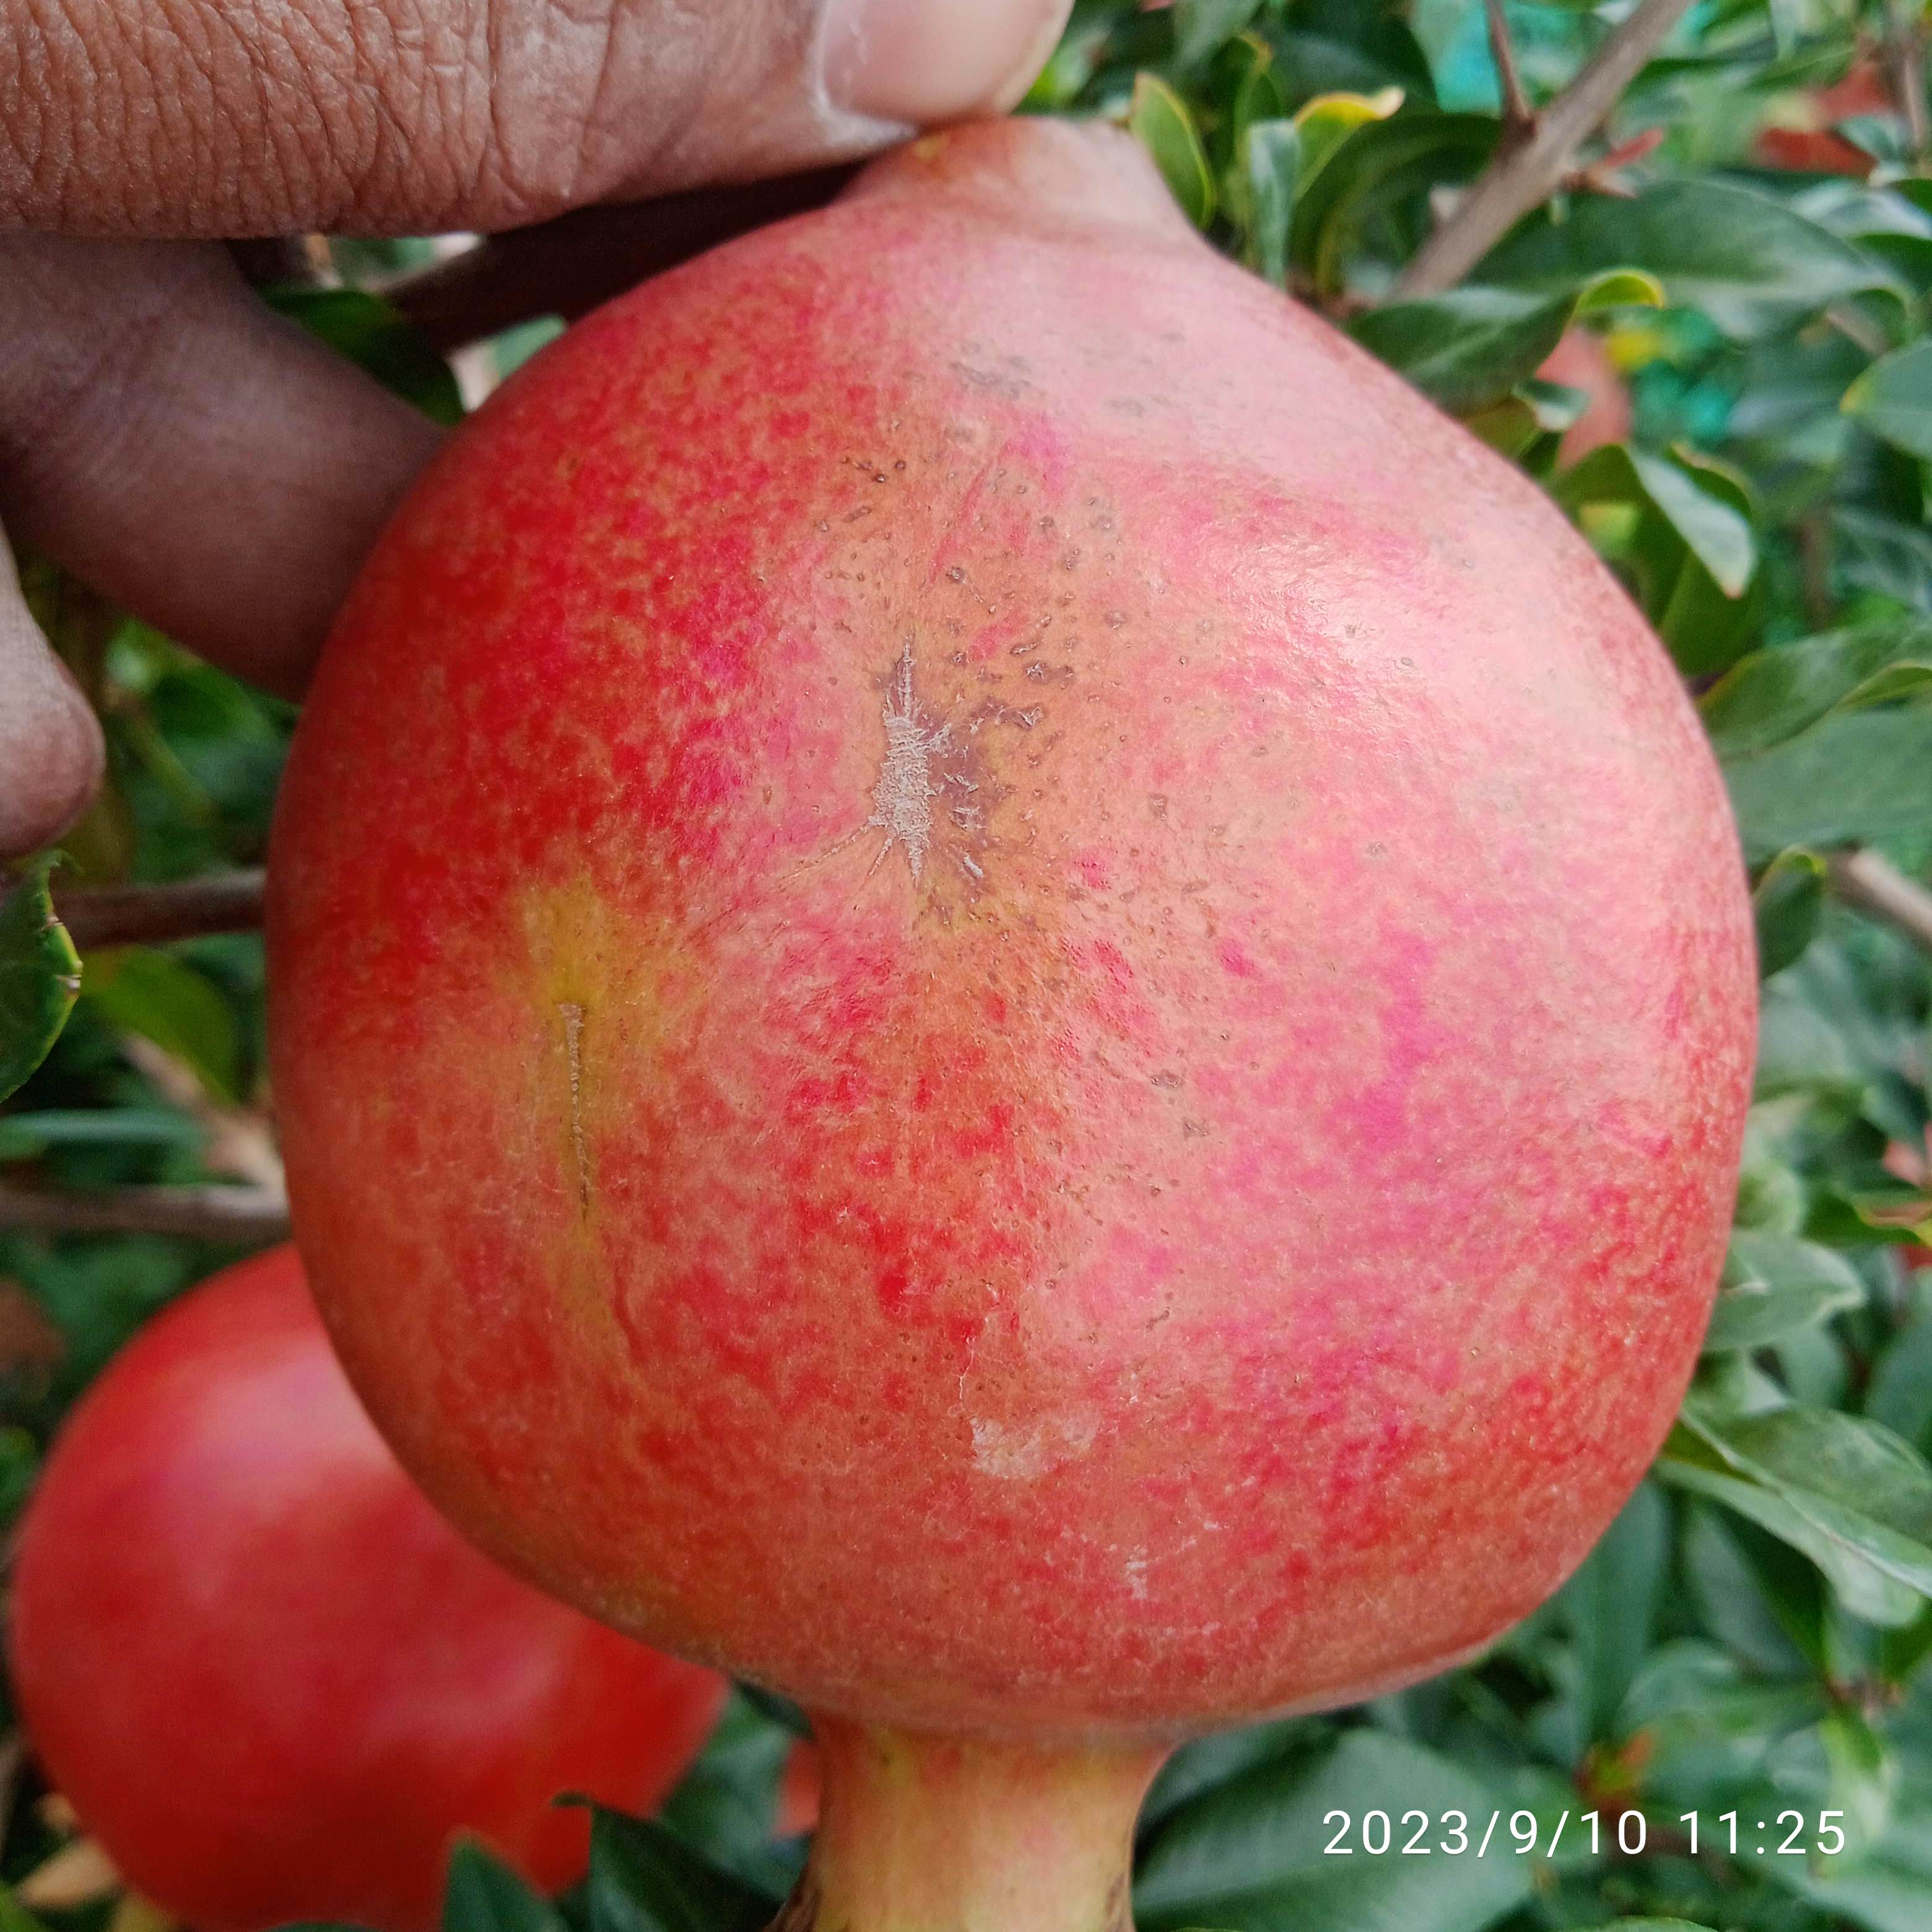
Label: Healthy